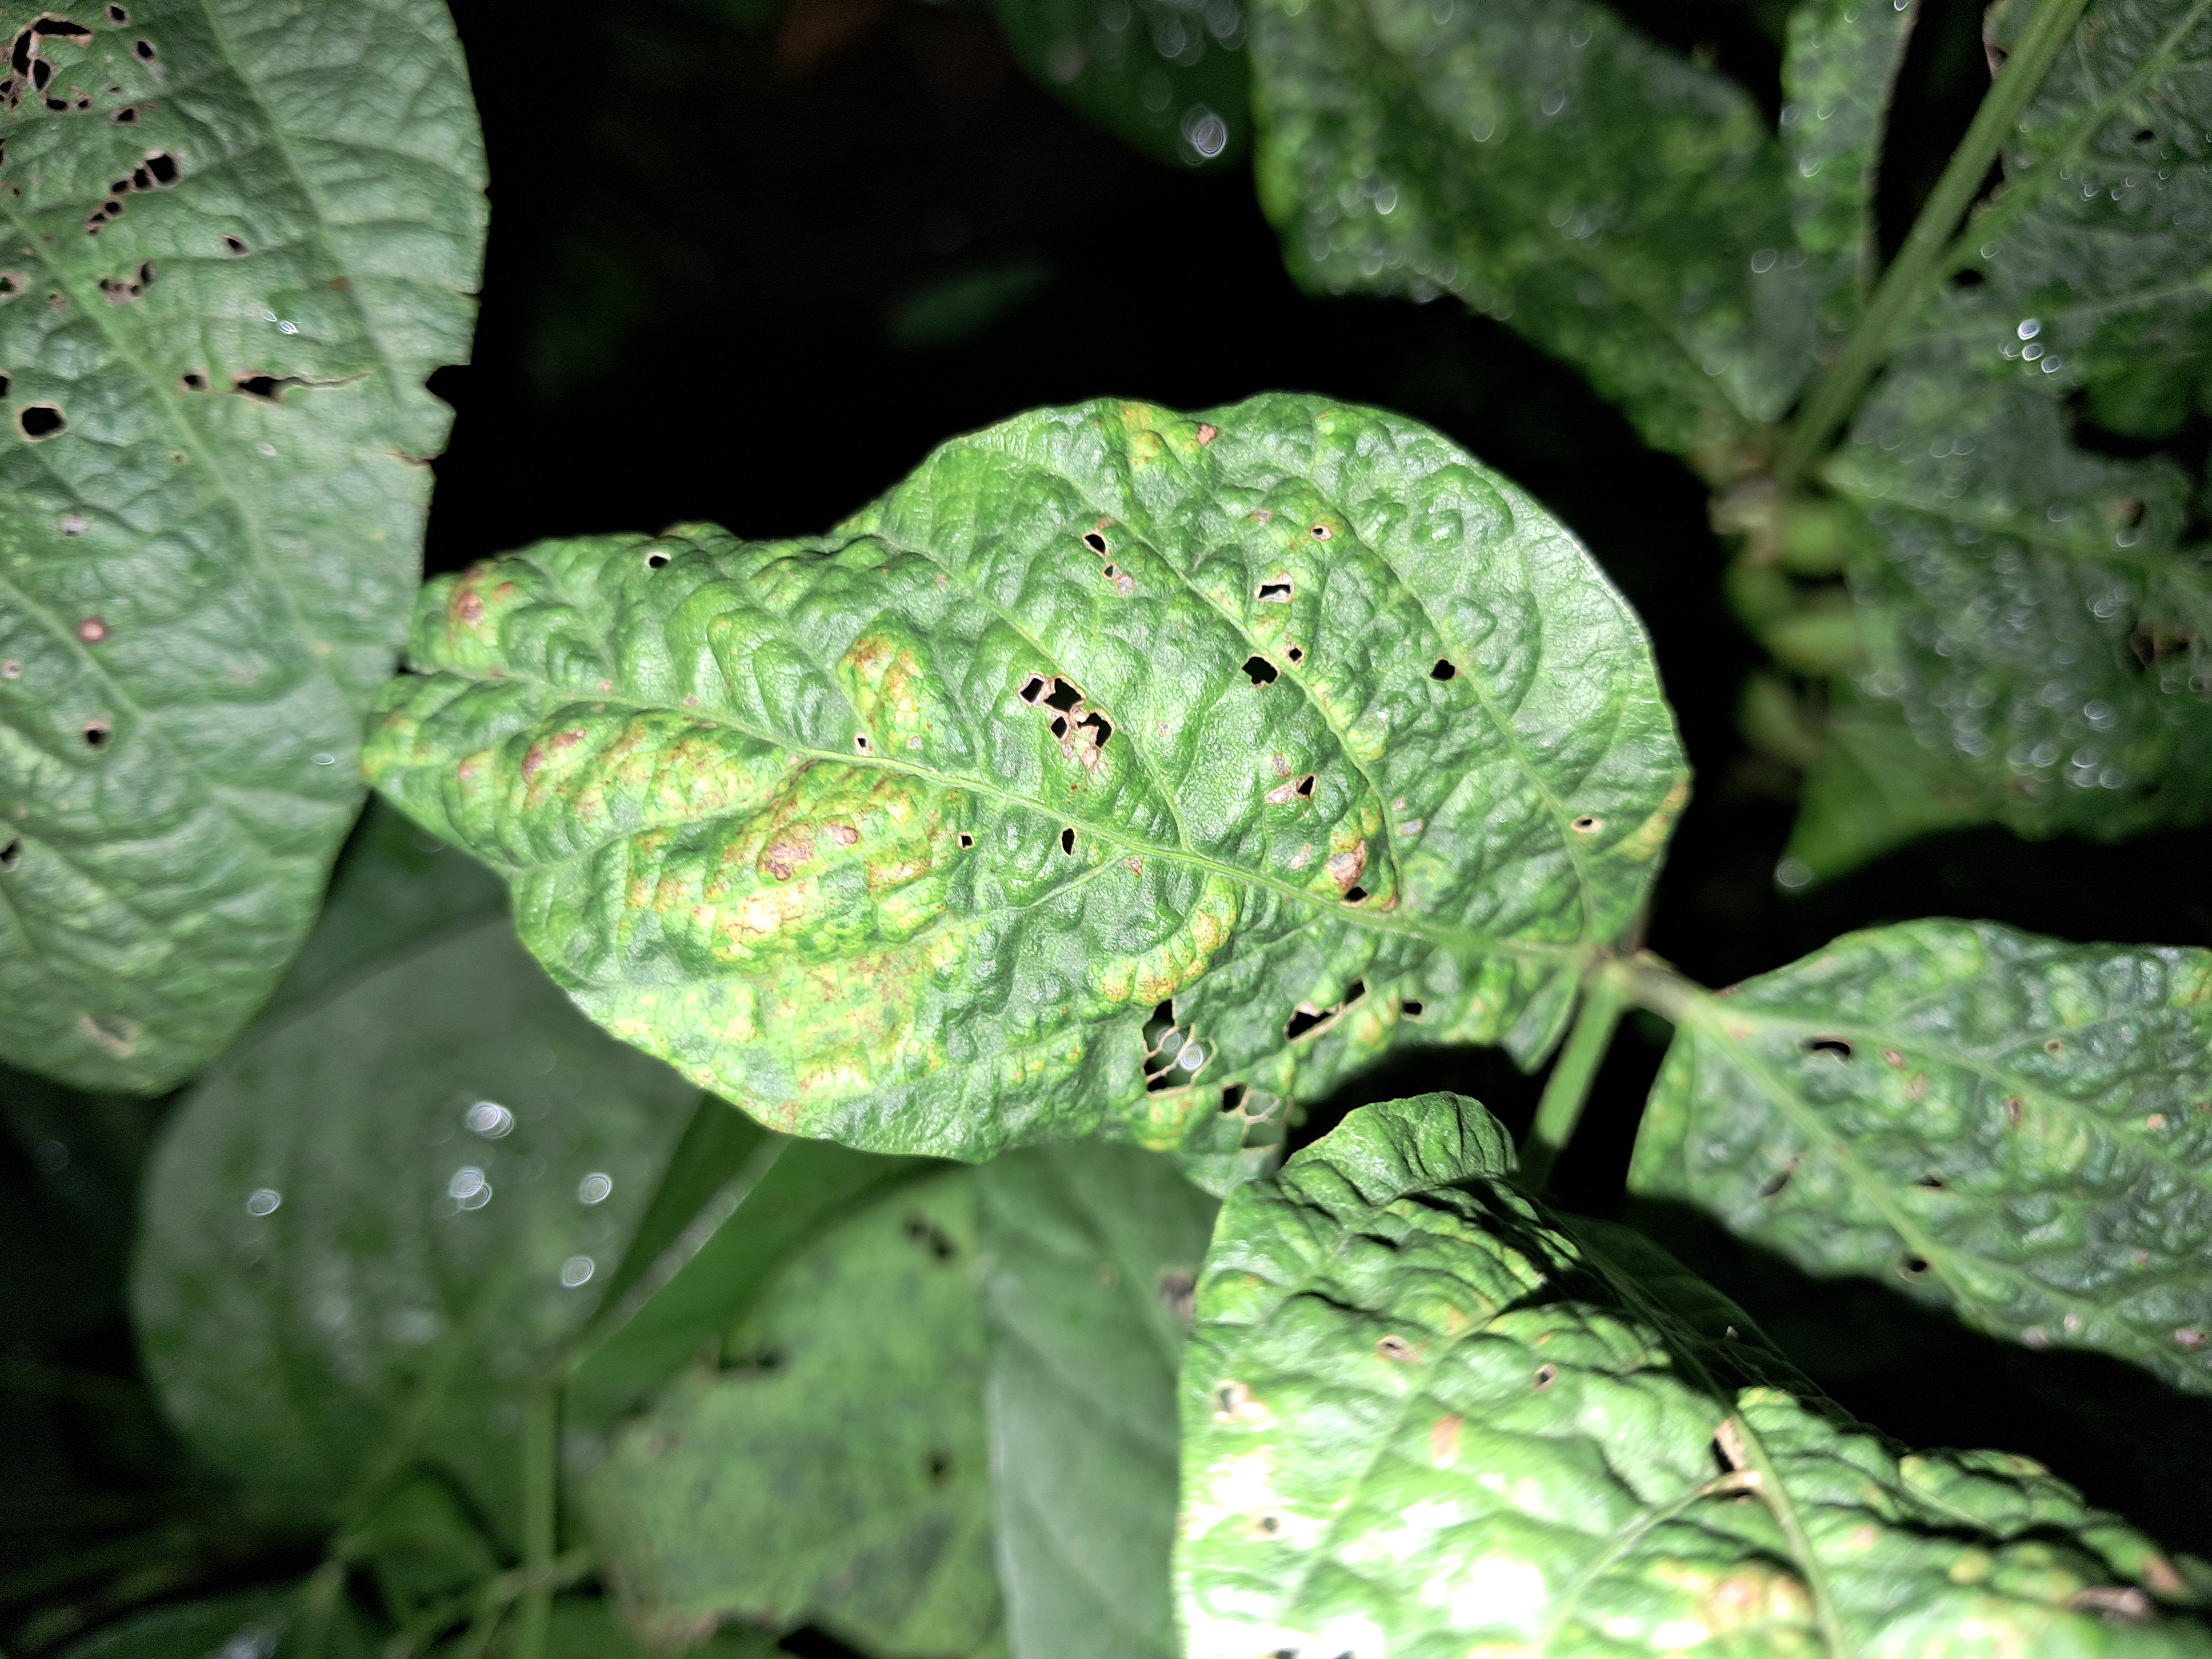
Label: Mosaic